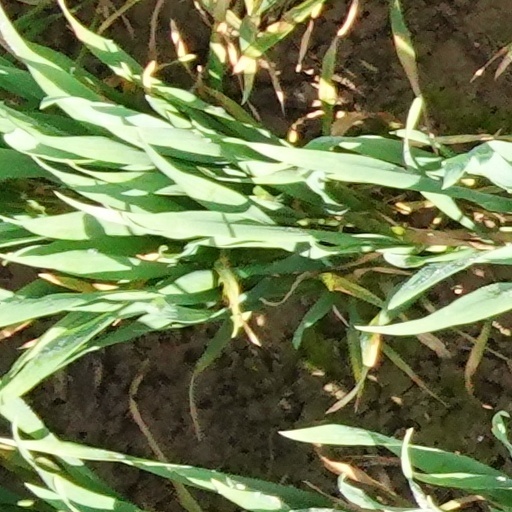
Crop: wheat